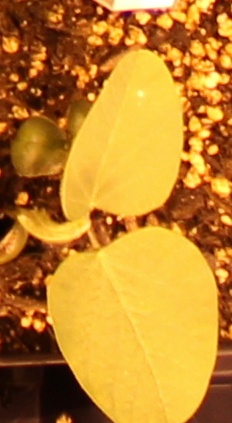
Label: Soybean